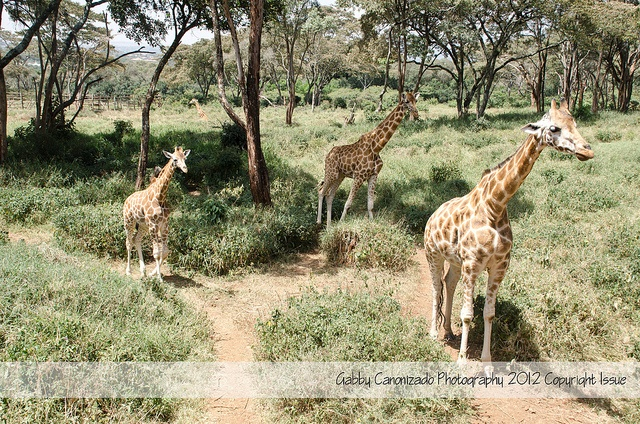
some giraffes in a field with trees
A group of giraffes stand under some trees.
Some very cute giraffes standing in a grassy field.
A photo of three giraffes walking on the plains.
Three giraffes that are walking on a dirt path.